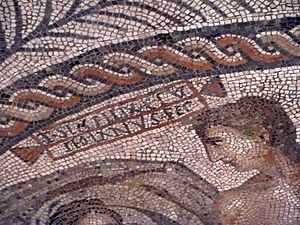
Mosaïque de Lillebonne - détail
La grande mosaïque de Lillebonne est une mosaïque d’époque romaine, trouvée en 1870 à Lillebonne, ancienne Juliobona. Lors de sa découverte, elle mesurait 8,56 m sur 6,80 m. On estime qu'elle date de la fin du IIIᵉ ou du IVᵉ siècle apr. J.-C., même si la datation ne peut être précisée davantage.